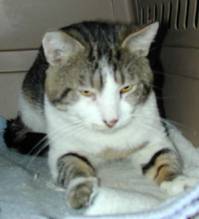
Label: cat